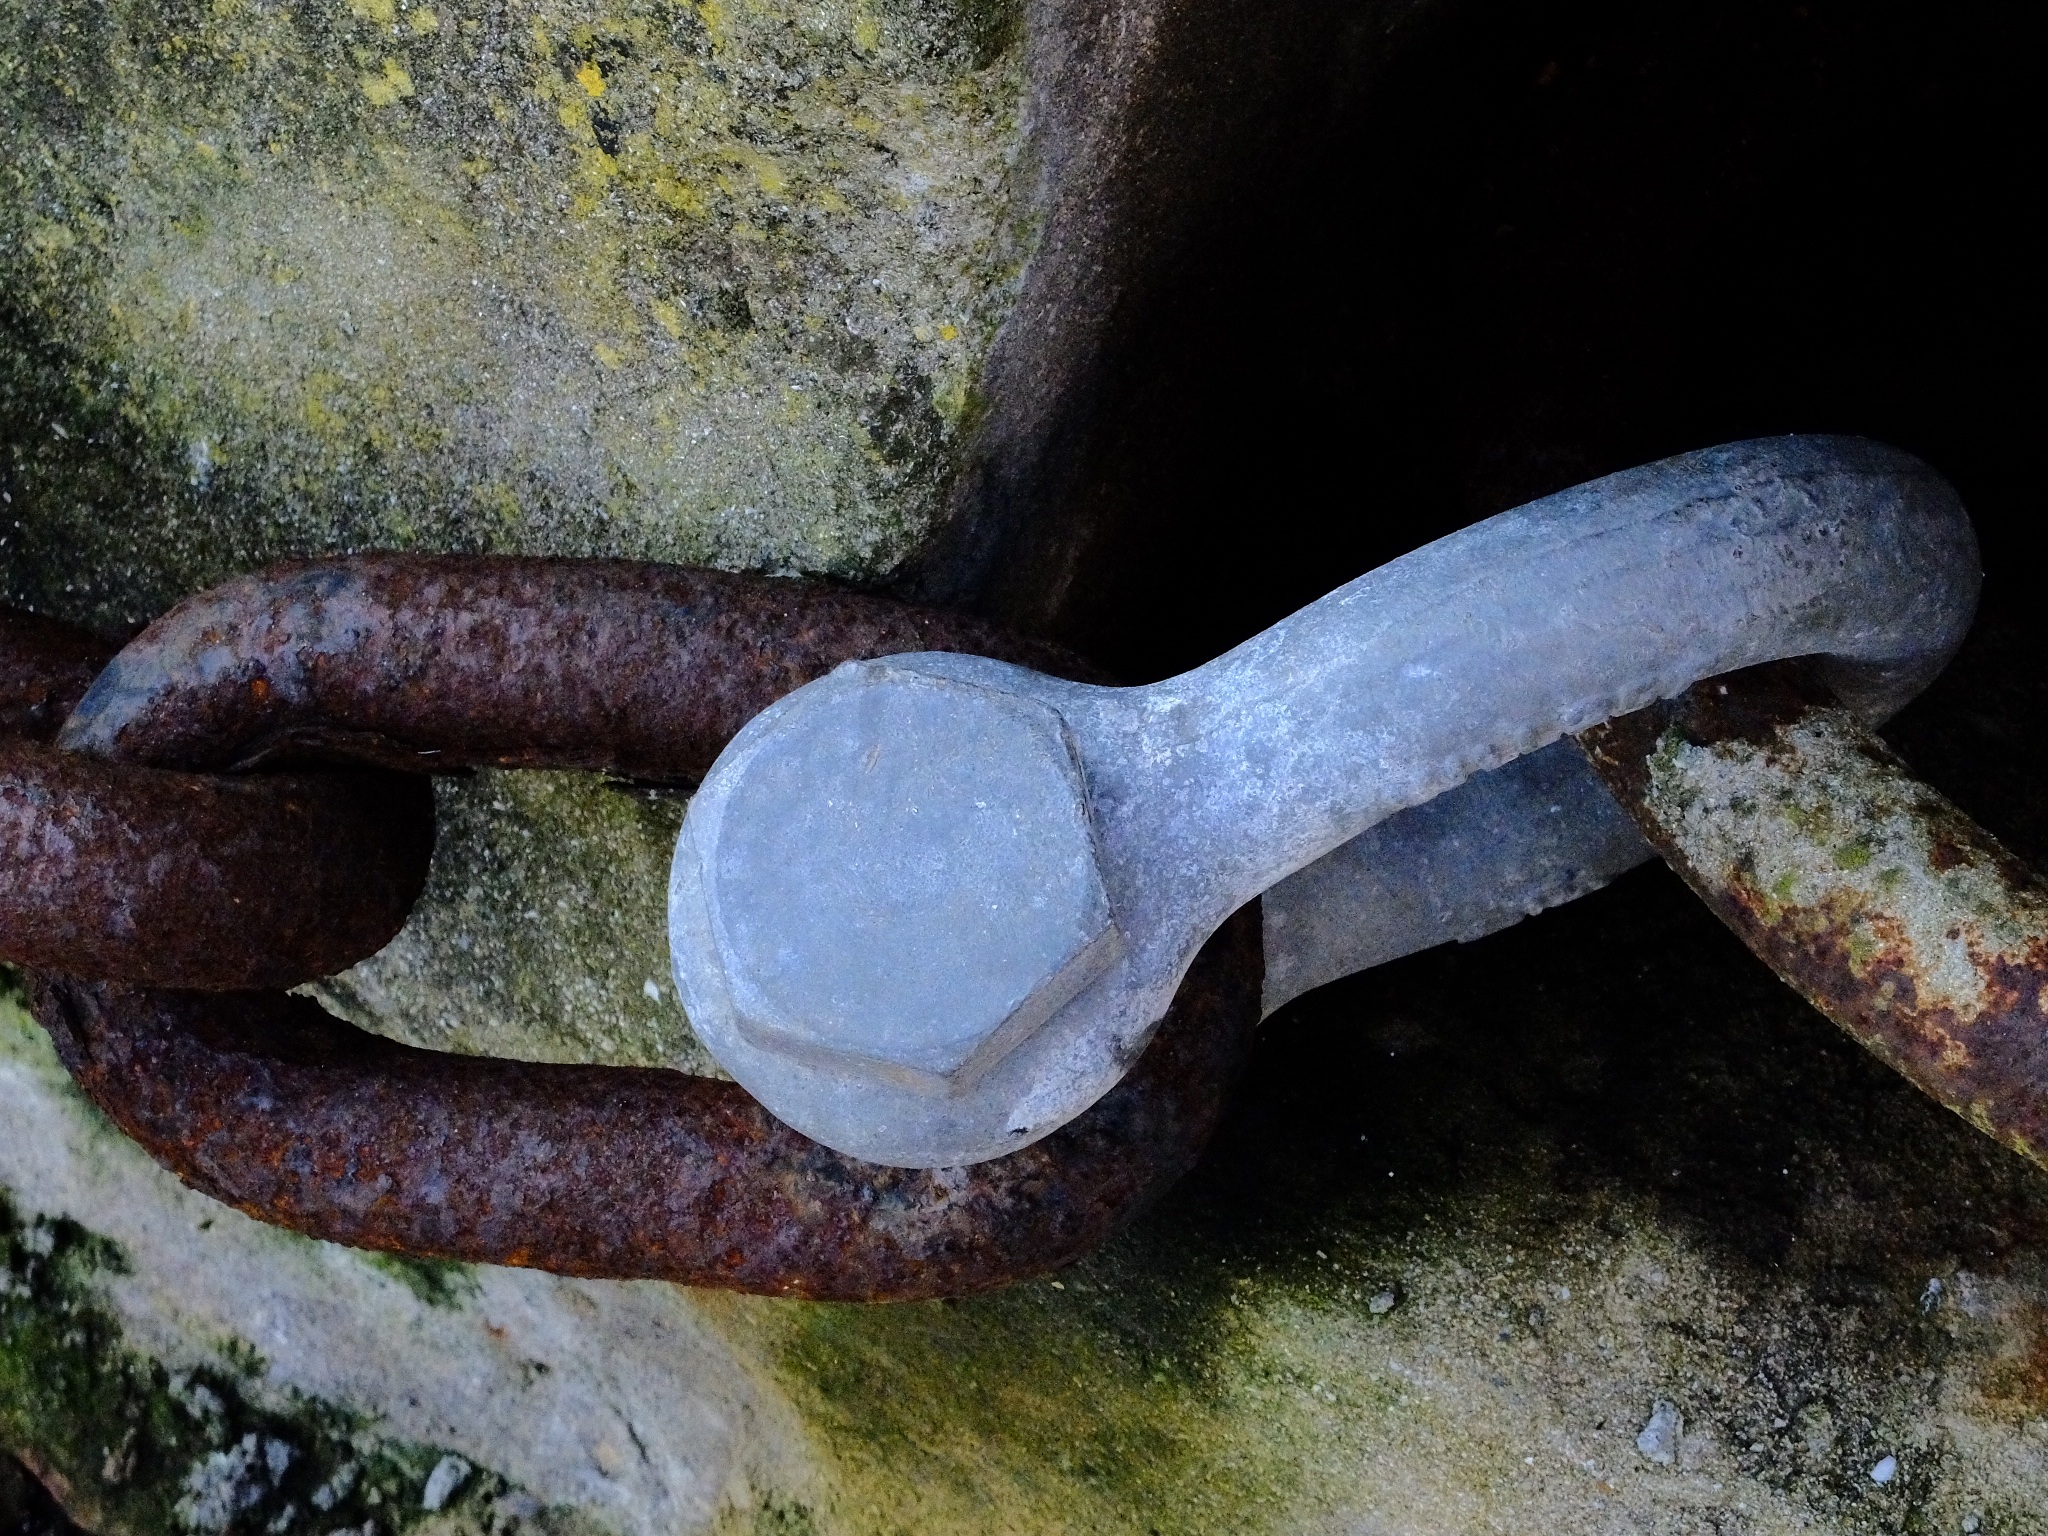
rock, wood, horn, material, sculpture, macro photography